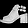
Label: Sandal